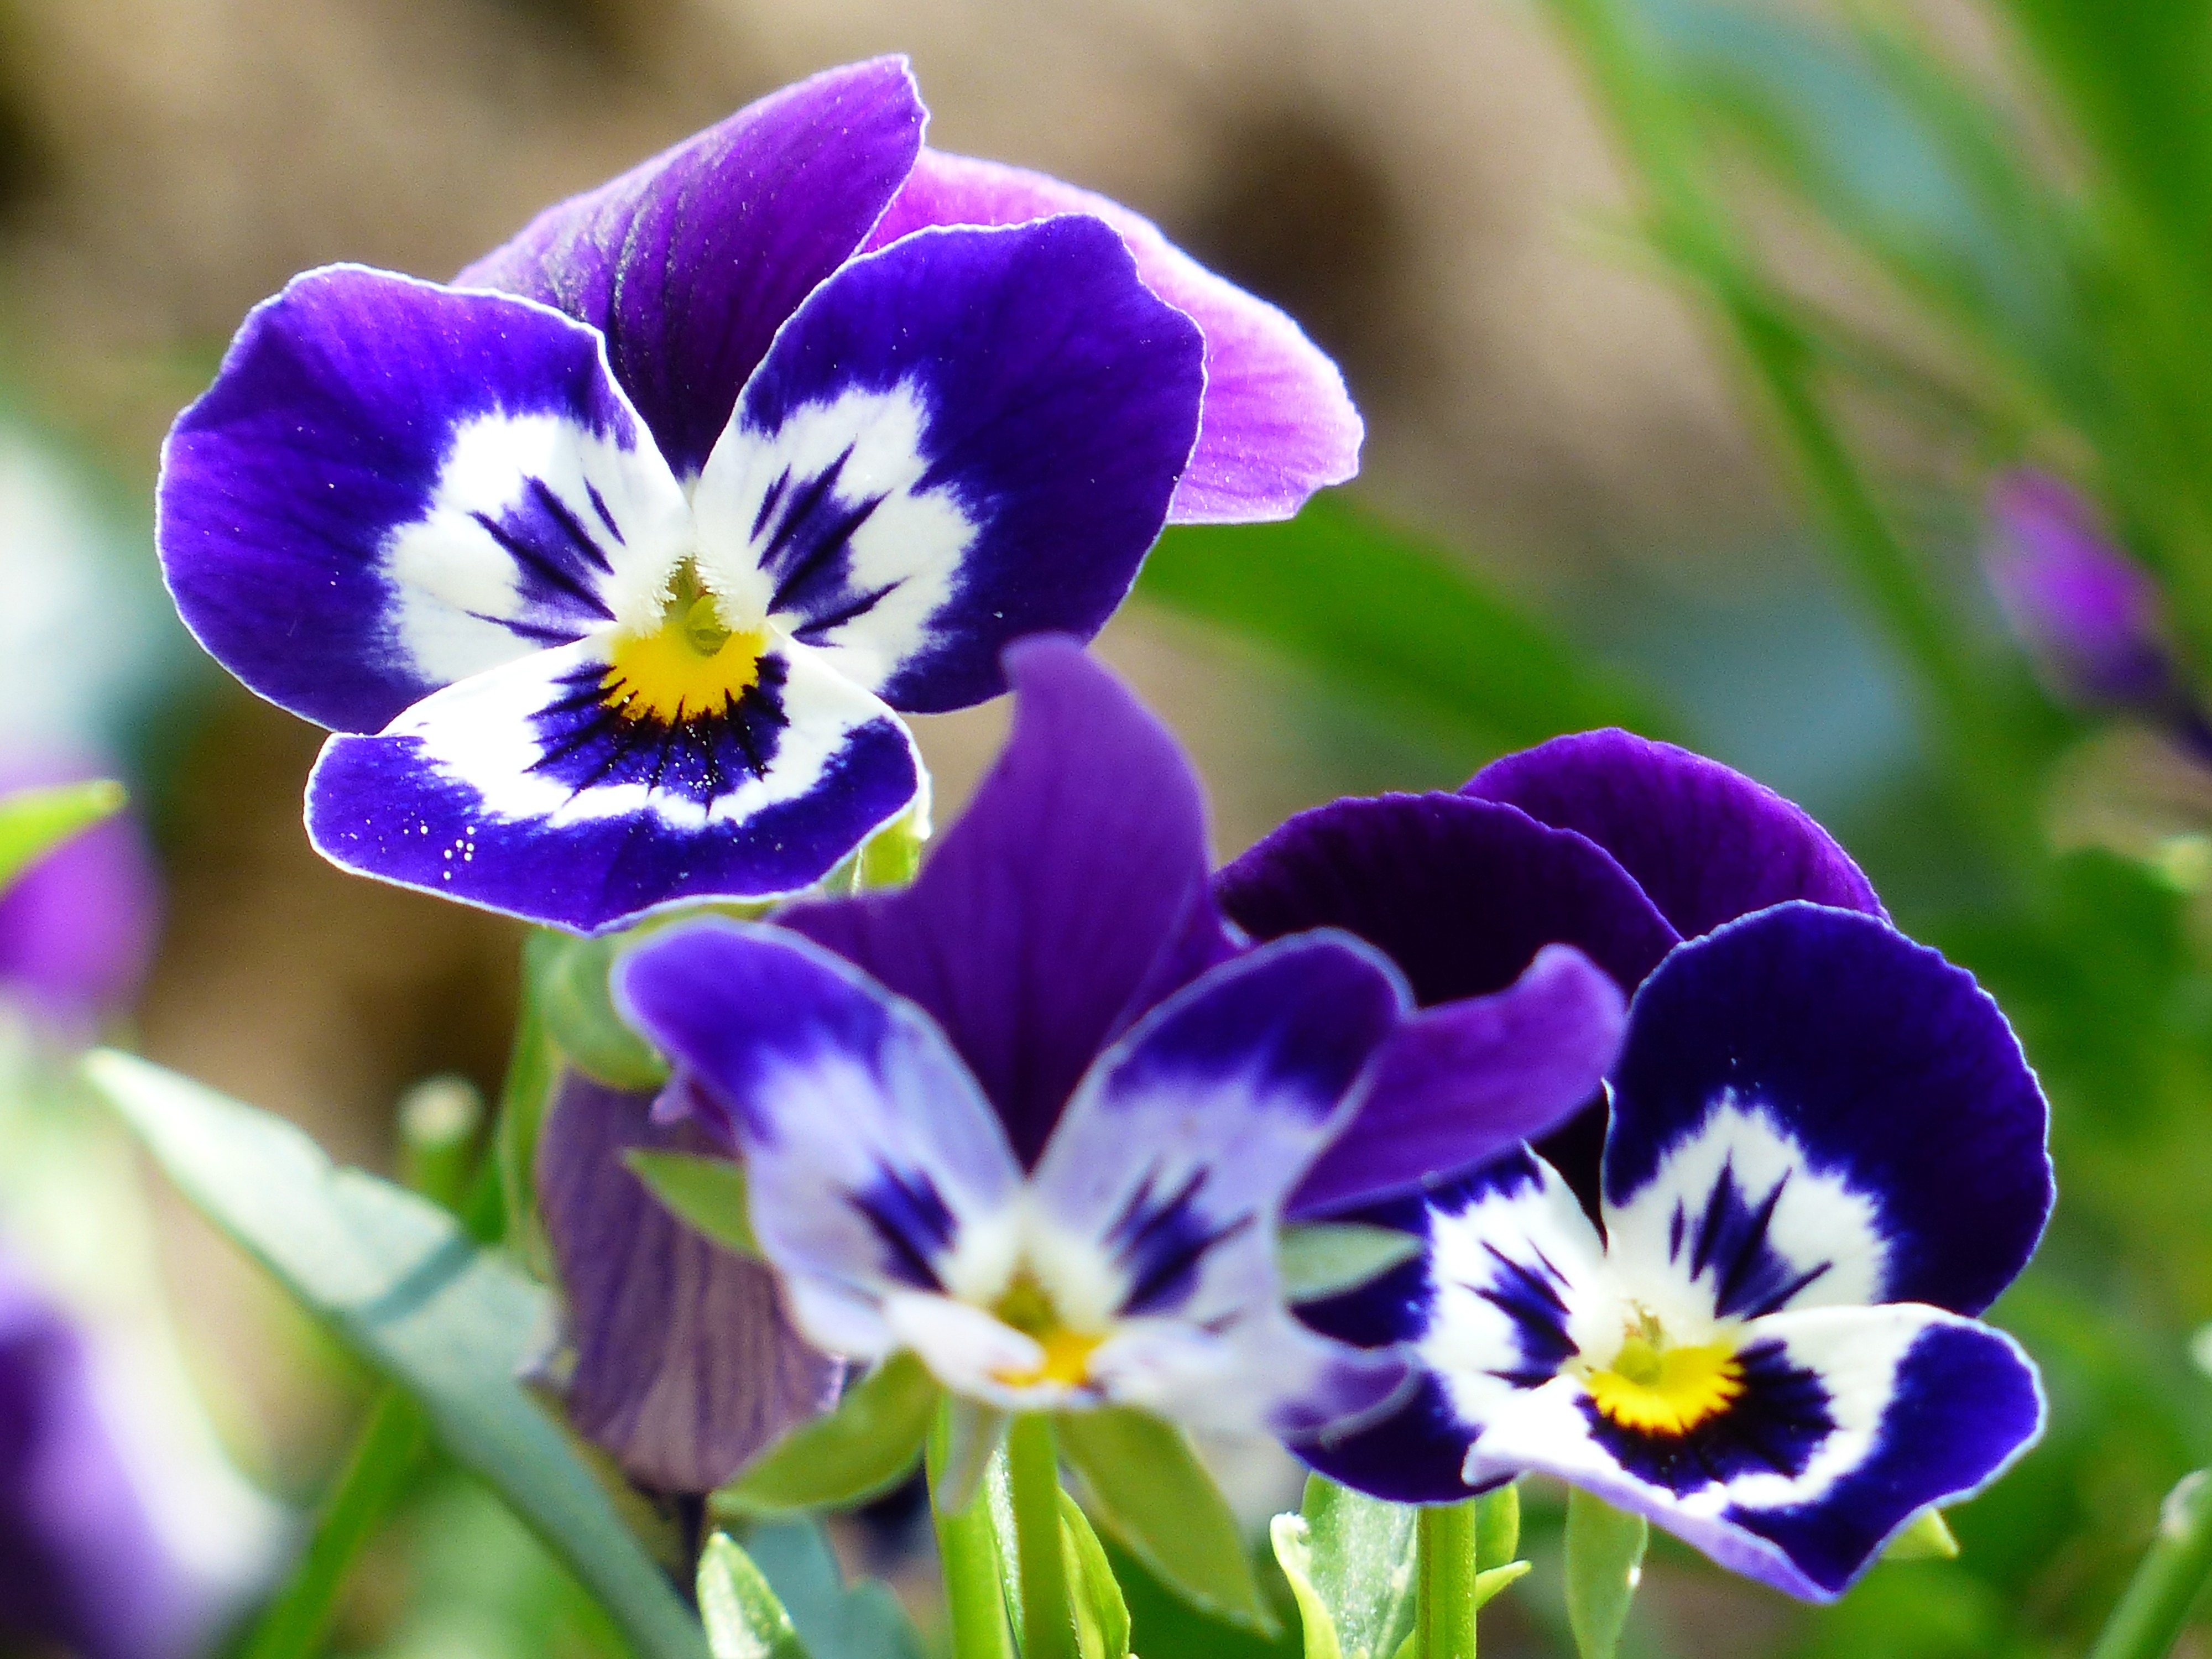
nature, blossom, plant, white, flower, purple, petal, bloom, spring, blue, colorful, garden, flora, laugh, wildflower, face, petals, eye, violet, funny, viola, macro photography, pansy, flowering plant, violaceae, velvety, violet plant, land plant, violet family